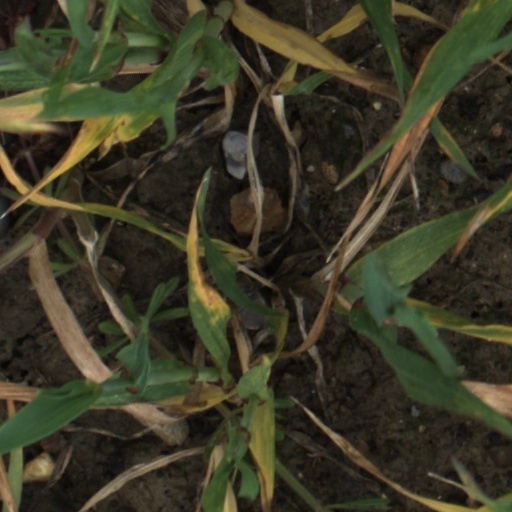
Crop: wheat